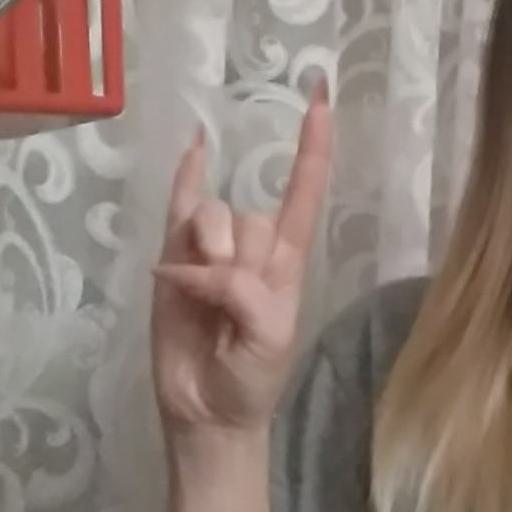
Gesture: rock